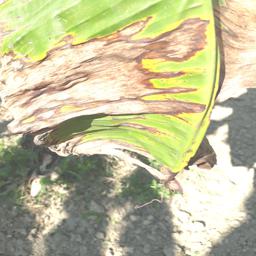
Label: POTASSIUM DEFICIENCY